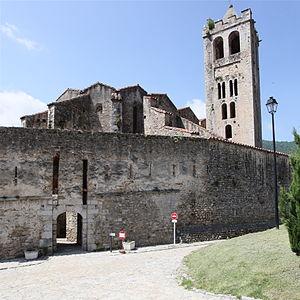
Prats de Mollo (66, France)
Prats-de-Mollo-la-Preste est une commune française, située dans la région Occitanie, département des Pyrénées-Orientales et dans le Haut Vallespir. Cernée de remparts, sa vieille ville médiévale aux ruelles pavées de galets est dominée par le fort Lagarde. Ce dernier fut bâti par Vauban au XVIIᵉ siècle afin de contrôler la nouvelle frontière du traité des Pyrénées.